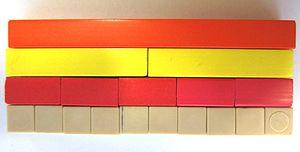
Le mot “diviseur” a deux significations en mathématiques. Une division est effectuée à partir d’un “dividende” et d’un “diviseur”, et une fois l’opération terminée, le produit du “quotient” par le diviseur augmenté du “reste” est égal au dividende. En arithmétique, un “diviseur” d'un entier n est un entier dont n est un multiple. Plus formellement, si d et n sont deux entiers, d est un diviseur de n seulement s'il existe un entier k tel que dk = n. Ainsi 2 est un diviseur de 10 car 2 × 5 = 10.